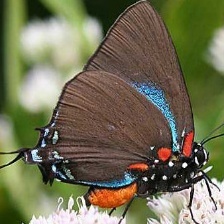
Species: PURPLE HAIRSTREAK